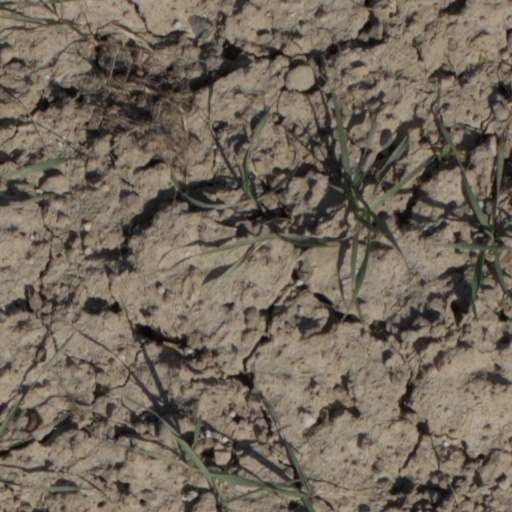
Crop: wheat